The Big Ask (film)

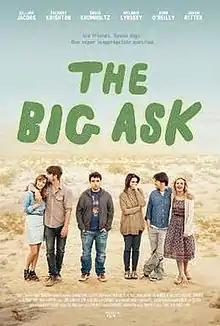
Theatrical release poster

The Big Ask (originally titled Teddy Bears) is a 2013 American independent black comedy-drama film. Directed by Thomas Beatty and Rebecca Fishman (from a script by Beatty), it stars Gillian Jacobs, Zachary Knighton, David Krumholtz, Melanie Lynskey, Ahna O'Reilly, and Jason Ritter. The film was released theatrically in the United States on May 20, 2014.